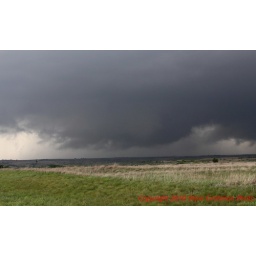
Rotating wall cloud near the town of Reed, Oklahoma.